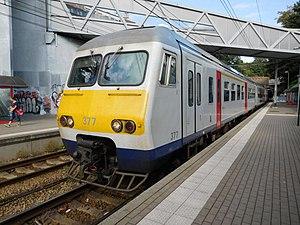
AM377 arrivant en gare de Vivier d'Oie sur un train S9 vers Braine-l’Alleud
La ligne S9 du RER bruxellois, plus simplement nommée S9, est une ligne de train de l'offre ferroviaire suburbaine à Bruxelles, étape du projet Réseau express régional bruxellois, elle traverse Bruxelles sur un axe Sud-Nord : Nivelles - Bruxelles - Malines.
La gare du Vivier d'Oie est une gare ferroviaire belge de la ligne 26, de Schaerbeek à Hal, située sur le territoire de la commune d'Uccle dans la région de Bruxelles-Capitale. C'est l'une des cinq gares de la commune.